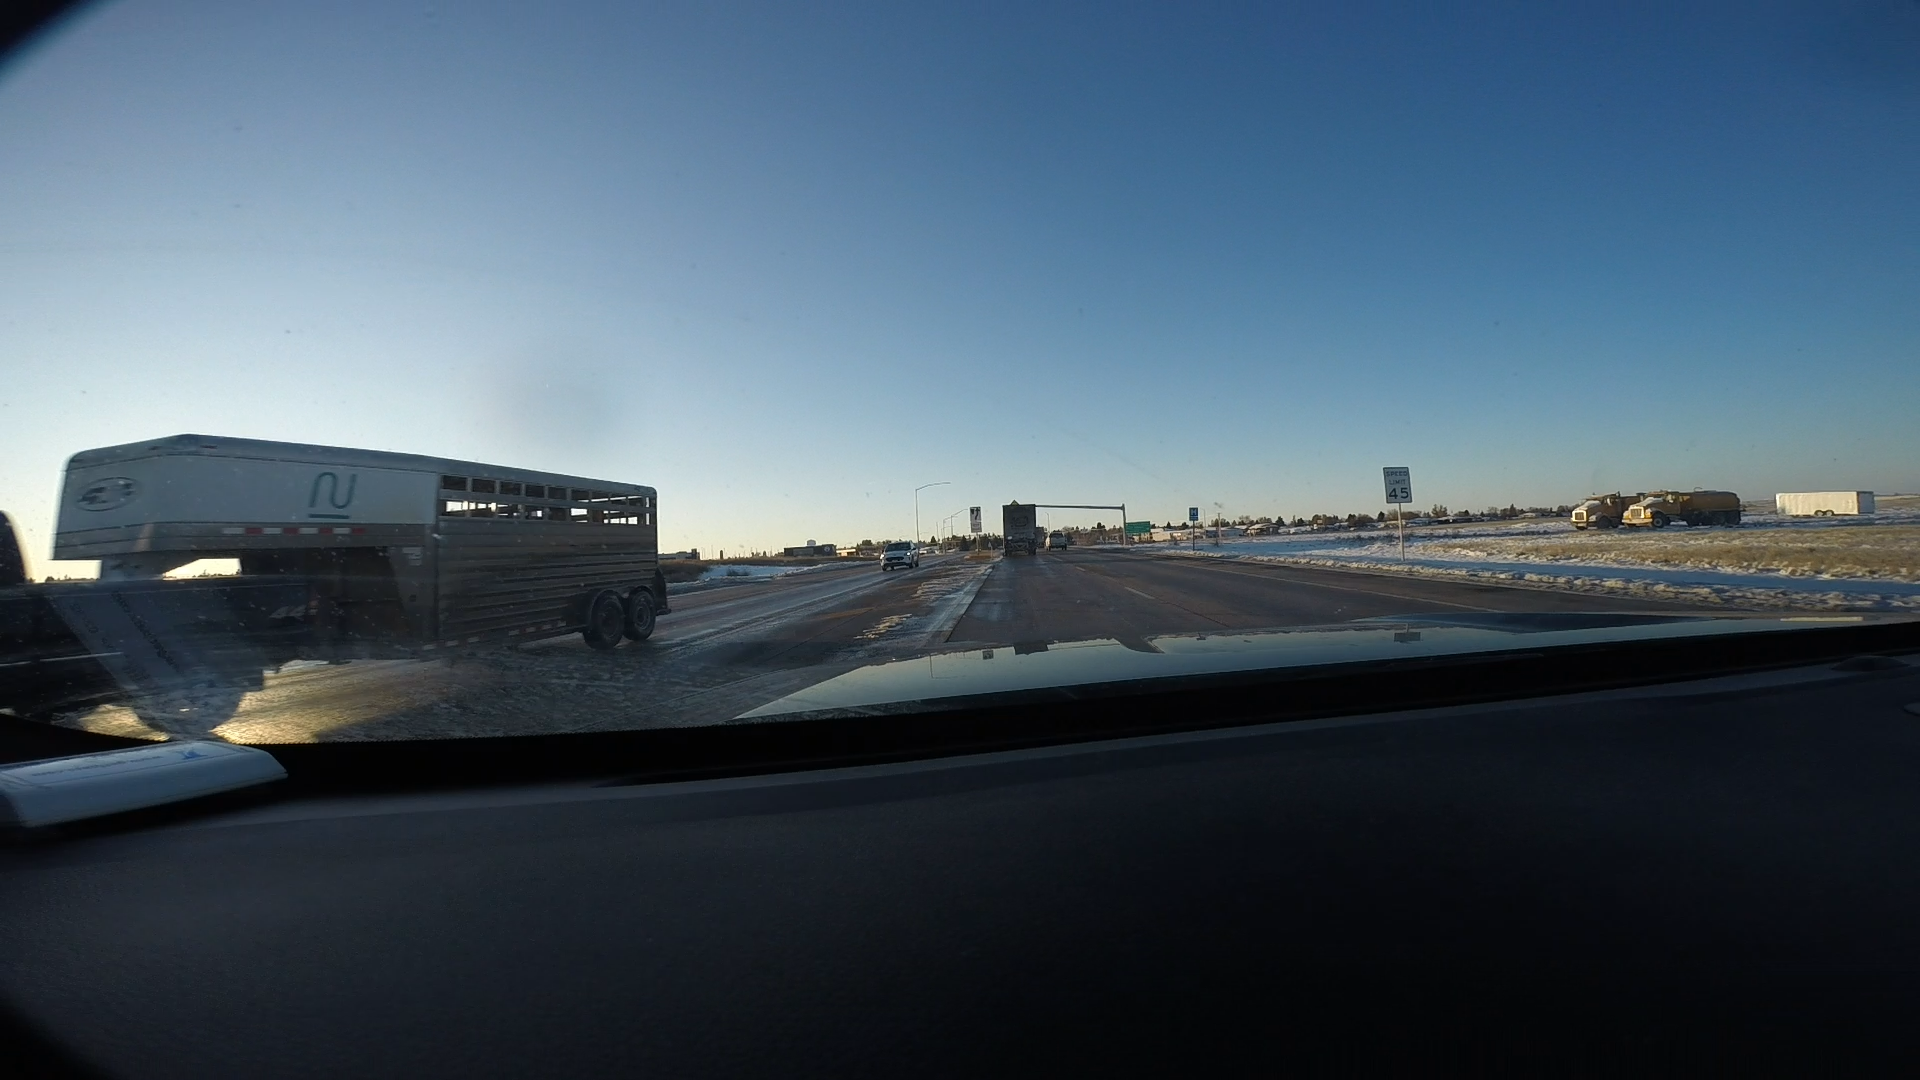
Speed limit sign label: mph45